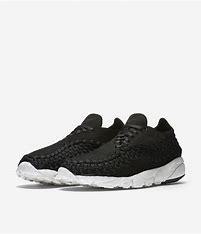
Brand: Nike
Model: Air Footscape Woven